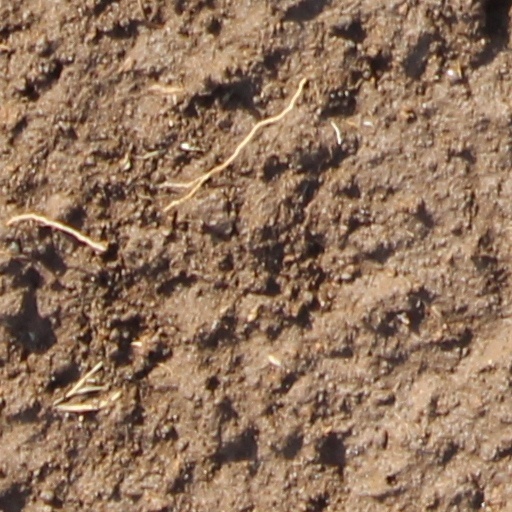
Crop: wheat